Madan Chauhan

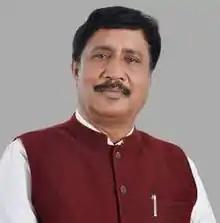

Madan Chauhan is an Indian politician and a member of the 16th Legislative Assembly of Uttar Pradesh of India. He formerly represented the Garhmukteshwar constituency of Uttar Pradesh and was a member of the Samajwadi Party political party. In 2024, he joined the Bharatiya Janta Party (BJP).